2023 Algeciras church attacks

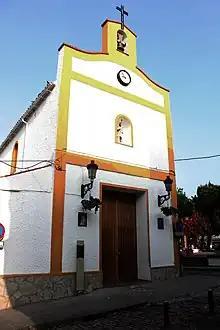
San Isidro church, where a parish priest was wounded

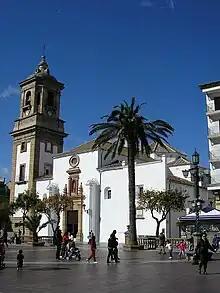
La Palma church and the Plaza Alta, where a sexton was killed and three people wounded

On 25 January 2023, a sexton was killed and four people, including a parish priest, were injured in a machete attack at two churches in Algeciras in the Spanish region of Andalusia. Police arrested Yassine Kanjaa, a 25-year-old Moroccan who had been living undocumented in Spain since 2019 and was under orders to leave. The attack was treated as Islamic terrorism by the Audiencia Nacional.